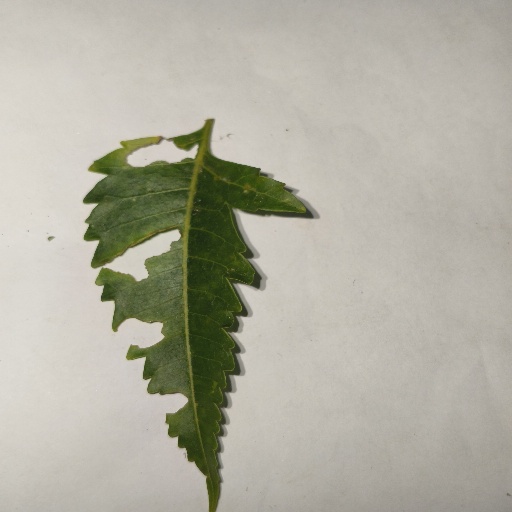
Species: Neem
Leaf condition: Shot Hole Leaf